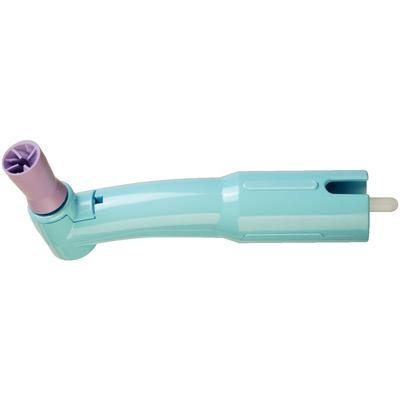
Contra Turbo Plus™ Latex-Free Disposable Prophy Angles, Long Cup
The Contra Turbo Plus™ LF Disposable Prophy Angle (DPA) has all of the benefits of the Turbo Plus with latex-free materials. This long cup was designed to provide the flexibility of the Turbo cup while also improving stain removal and paste retention with its webbing.
Brand: Young
Category: Business & Industrial > Dentistry > Dental Tools > Prophy Heads